Public broadcasting in the United States

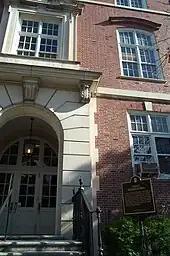
The Gregory Hall on the campus of University of Illinois at Urbana–Champaign hosted an important meeting of the National Association of Educational Broadcasters in the 1940s, that spawned both PBS and NPR.

In the United States, other than a few direct services, public broadcasting is almost entirely decentralized and is not operated by the government, but does receive some government support. In July of 2025, congress approved a spending bill that terminated all federal funding for public broadcasting, including PBS and NPR.